Parnaíba

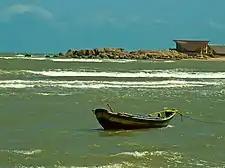
Pedra do Sal beach

Parnaíba has an international airport with a runway of 2500m. The airport and administered by INFRAERO. Starting on December 30, 2020, Azul airlines, the third largest airline carrier in Brazil, will fly every Sundays and Wednesdays straight (3 hours and 10 minutes) from Campinas (São Paulo) to Parnaíba (Piauí), these flights from Campinas (main Hub of Azul in Brazil) to Parnaíba will enable people from Lisboa, Miami, Orlando, Buenos Aires, Paris and southeast, mid-west, and south Brasil plus Manaus and Belém to arrive faster in Parnaíba Delta and Piauí cost much faster. In October 2021, the Government of Piauí announced that Voepass airlines started this Friday (29th) the sale of airline tickets to two destinations that make up the Rota das Emoções: Parnaíba, in Piauí, and Jericoacoara, in Ceará. The routes will be made from the cities of Fortaleza (CE) and Teresina (PI), both of which are part of the list of new cities operated by the company.